Jerez de la Frontera Charterhouse

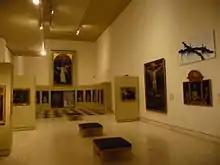
Paintings by Francisco Zurbarán in the Museo de Cádiz, originally from the monastery.

In the interior, of particular note are the choir stalls of the "Coro de Padres", a work in carved wood, completed in 1550; the replacement of the old altarpiece in the Flemish style by Alejandro de Saavedra, José de Arce and Francisco de Zurbarán, as well as the group of paintings on wood by Zurbarán for the walls of the sanctuary, now mostly in the Museo de Cádiz.